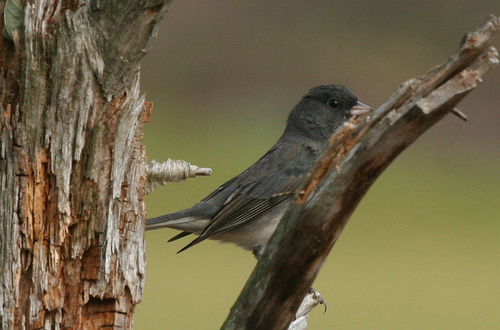
a grayish black bird with jet black eye, and white belly, abdomen and beak.
this bird has a short straight bill, a dark gray crown, and a white belly.
this mostly grey bird has a short, fat beak. it has a lighter belly.
this is a small grey bird with a white belly and a small white beak.
this bird is black and white in color with a sharp beak, and black eye rings.
this bird has wings that are grey and has a white bellya small black bird with a white abdomen, it has a small narrow grey bill.
this bird is gray and white in color, with a light colored beak.
this small bird has black eye, a very small pointed black, and a black body with a white belly.
this small dark brown bird has a light brown abdomen and a short pointed bill.
Species: Dark Eyed Junco